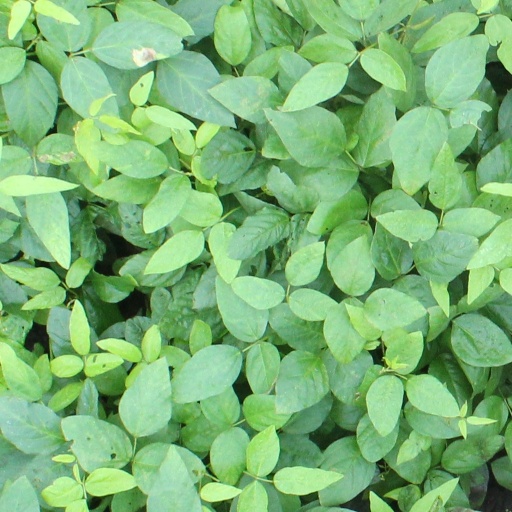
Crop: soybean